Kmart

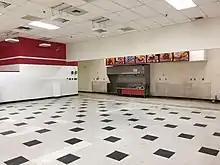
Former Kmart Cafe in the Chesapeake, Virginia Kmart store (store #3471), in a former Robert Hall Village; this store permanently closed on December 15, 2019, it was one of the last two Kmarts in Virginia

On January 22, 2002, Kmart filed for Chapter 11 bankruptcy protection under the leadership of its then-chairman Charles Conaway and president Mark Schwartz. Conaway, who successfully expanded CVS Corporation, accepted an offer to take the helm at Kmart along with a loan of $5 million (equivalent to $ in ). In a scandal similar to that involving Enron, Conaway and Schwartz were accused of misleading shareholders and other company officials about the company's financial crisis while making millions and allegedly spending the company's money on airplanes, houses, boats and other luxuries. At a conference for Kmart employees on January 22, Conaway accepted "full blame" for the financial disaster. As Kmart emerged from bankruptcy, Conaway was forced to step down, and was asked to pay back all the loans he had taken.